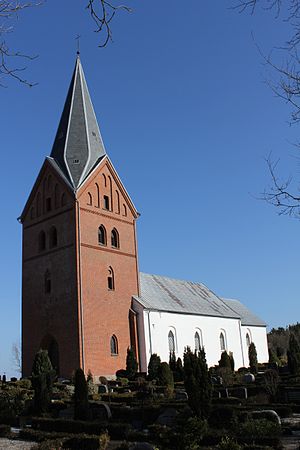
Sindbjerg Sogn
Sindbjerg Kirke i foråret 2011
Sindbjerg Kirke i Sindbjerg Sogn nord for Vejle.
Sindbjerg Sogn er et sogn i Hedensted Provsti. Sognet ligger i Hedensted Kommune. Indtil kommunalreformen i 2007 lå det i Tørring-Uldum Kommune og indtil kommunalreformen i 1970 lå det i Nørvang Herred. I Sindbjerg Sogn ligger Sindbjerg Kirke.